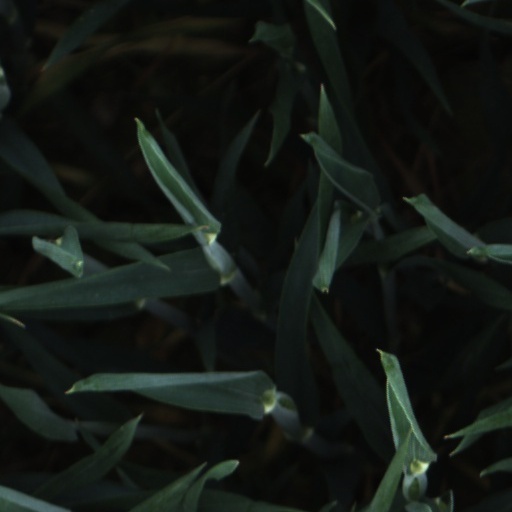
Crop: wheat